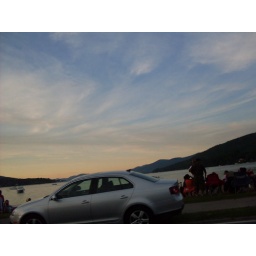
I liked the sky the car just hadd to be in the way.